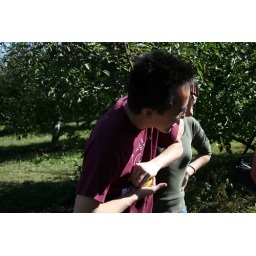
Wayne trying to rip an apple in half with his bare hands